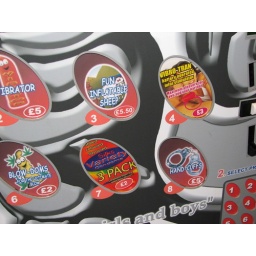
Things for sale from the vending machine in the bathroom at Three. Sisters.